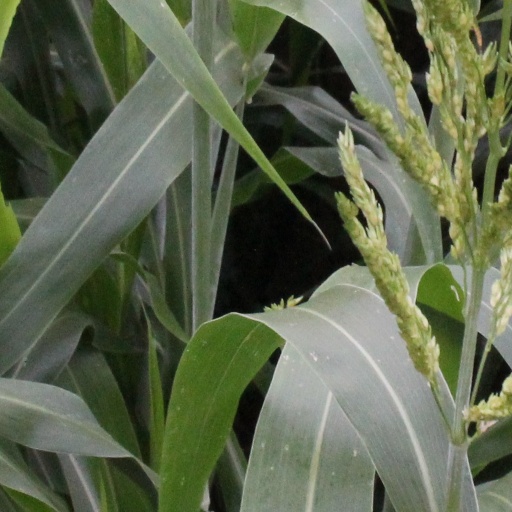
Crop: sorghum